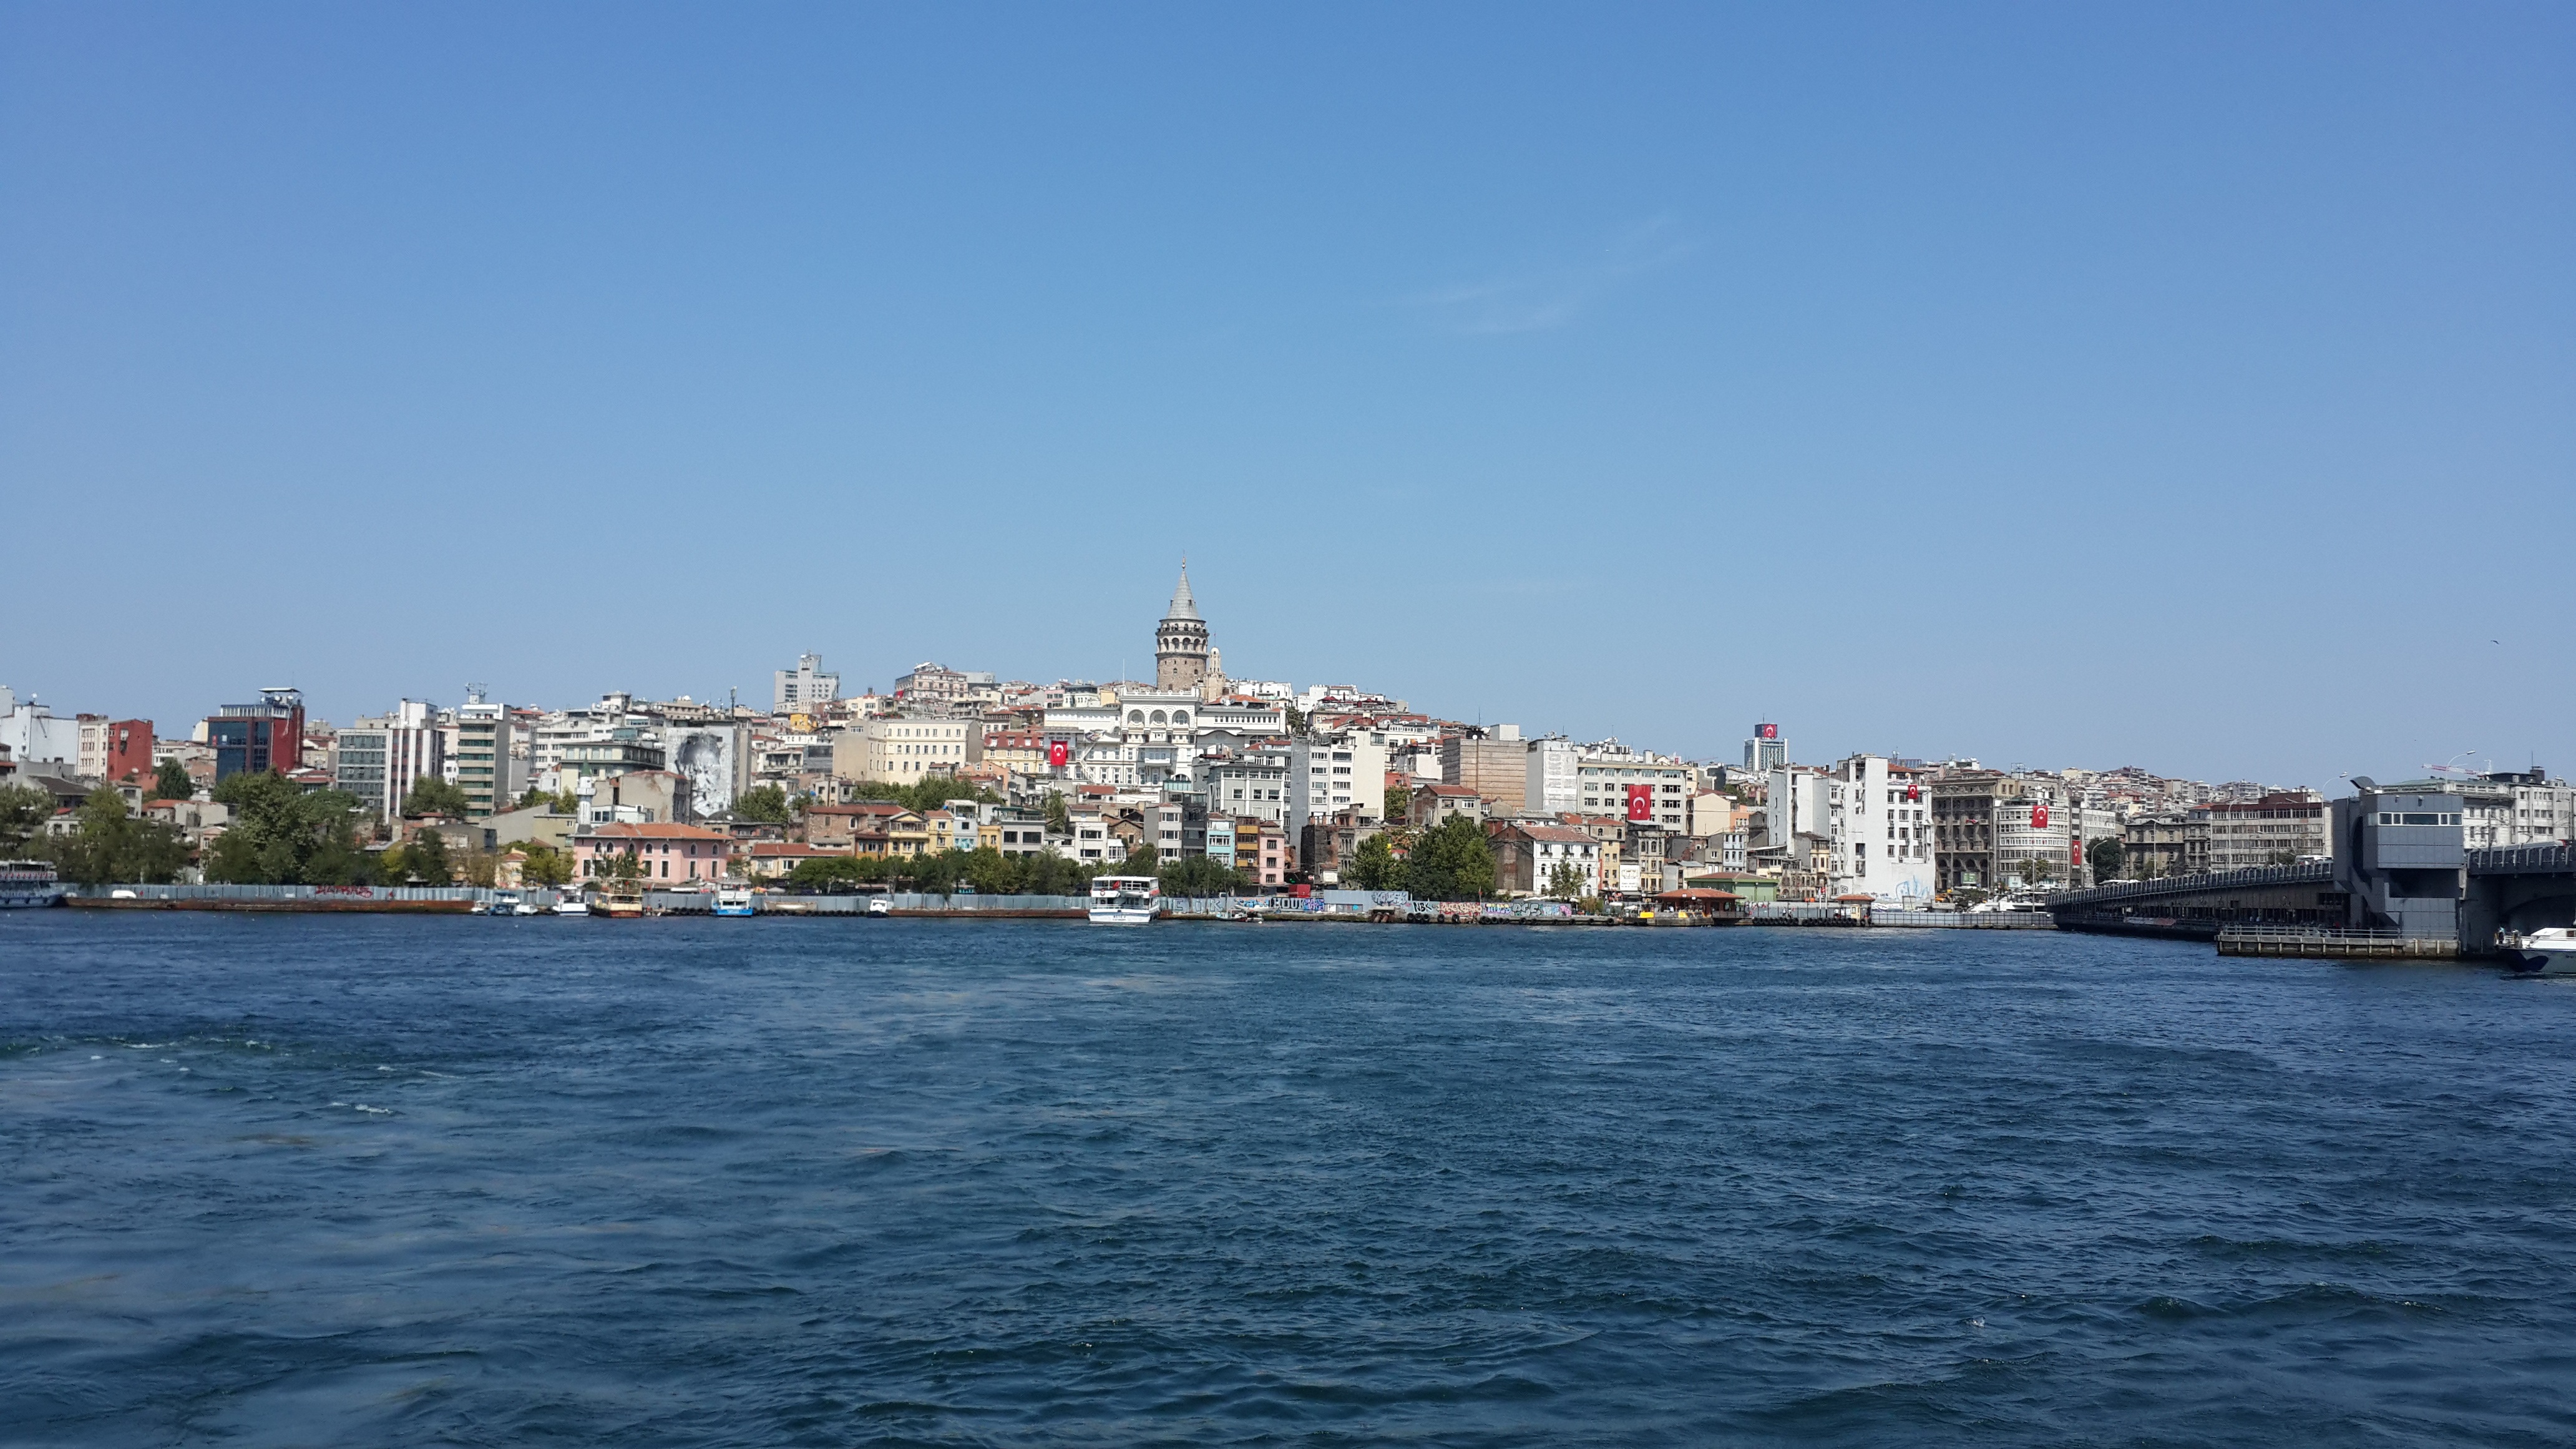
sea, coast, dock, skyline, cityscape, panorama, vehicle, bay, harbor, marina, port, waterway, ferry, istanbul, channel, passenger ship, emin n, galata tower